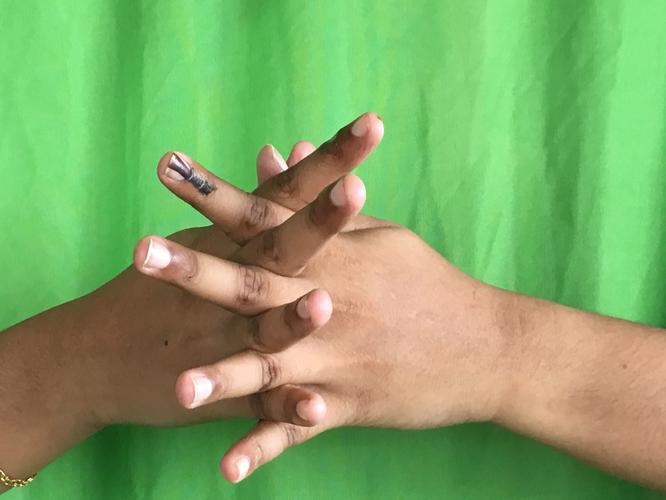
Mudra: Karkatta
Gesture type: double_hand